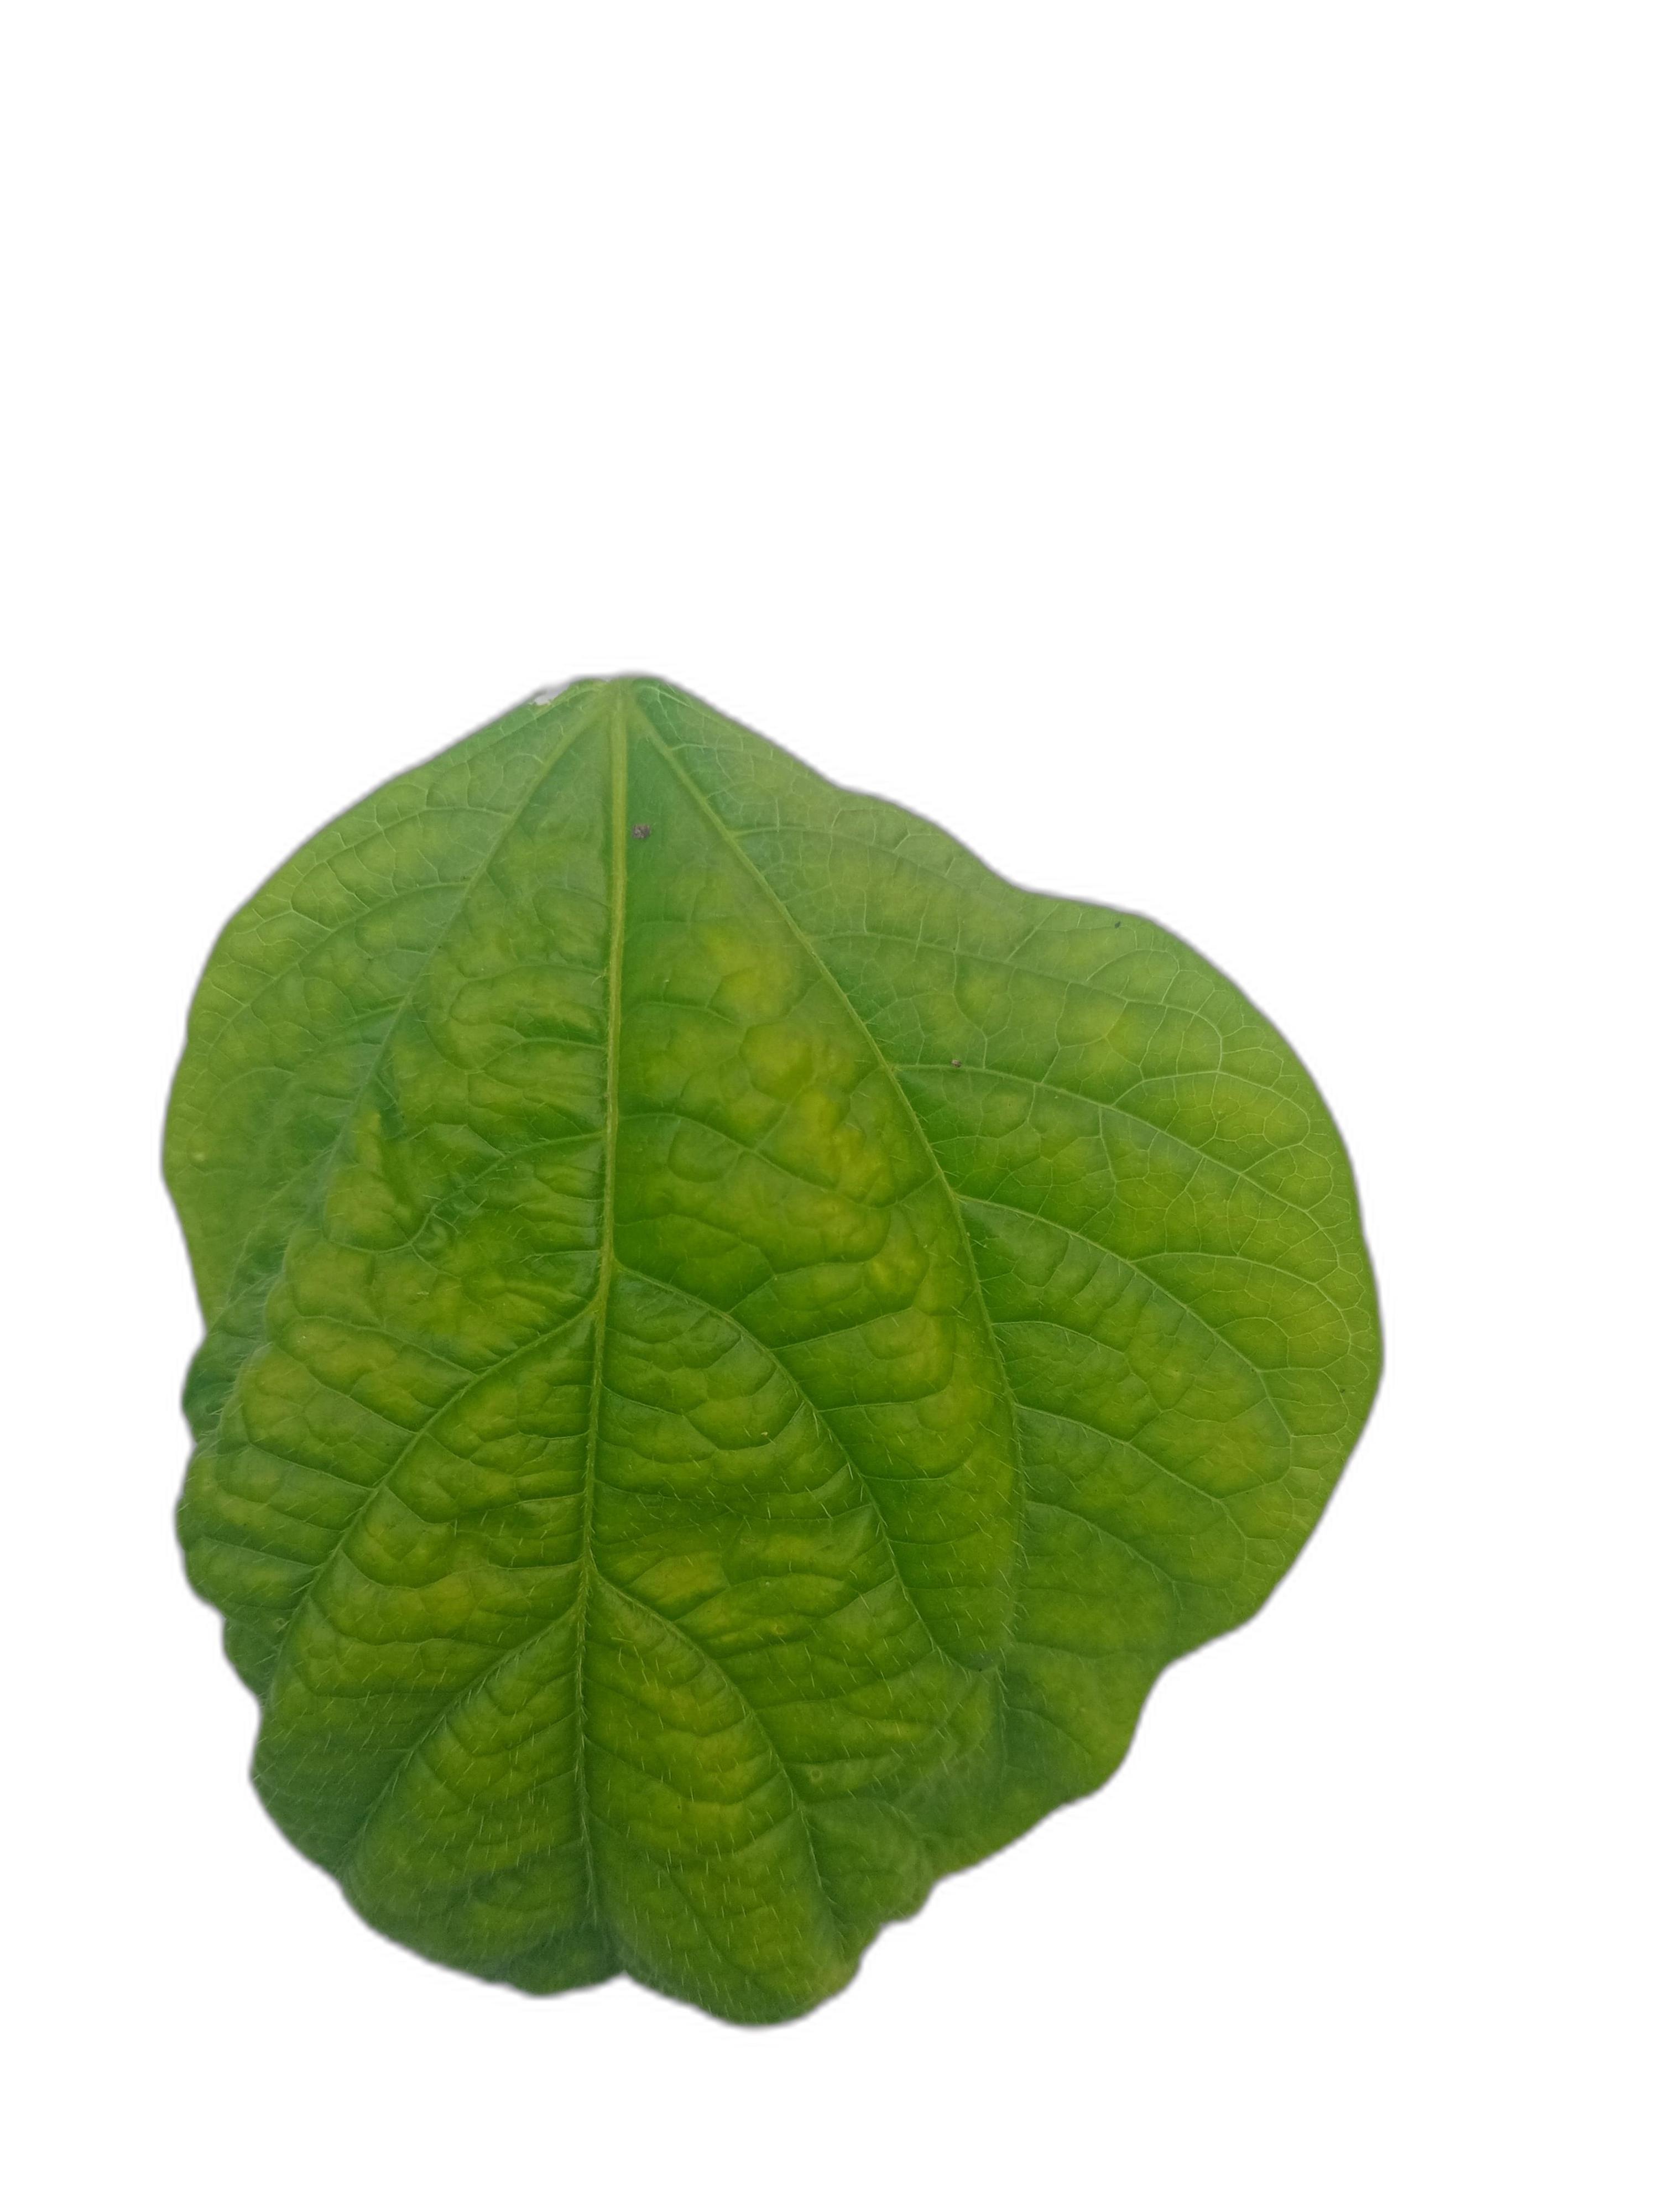
Label: Leaf Crinkle